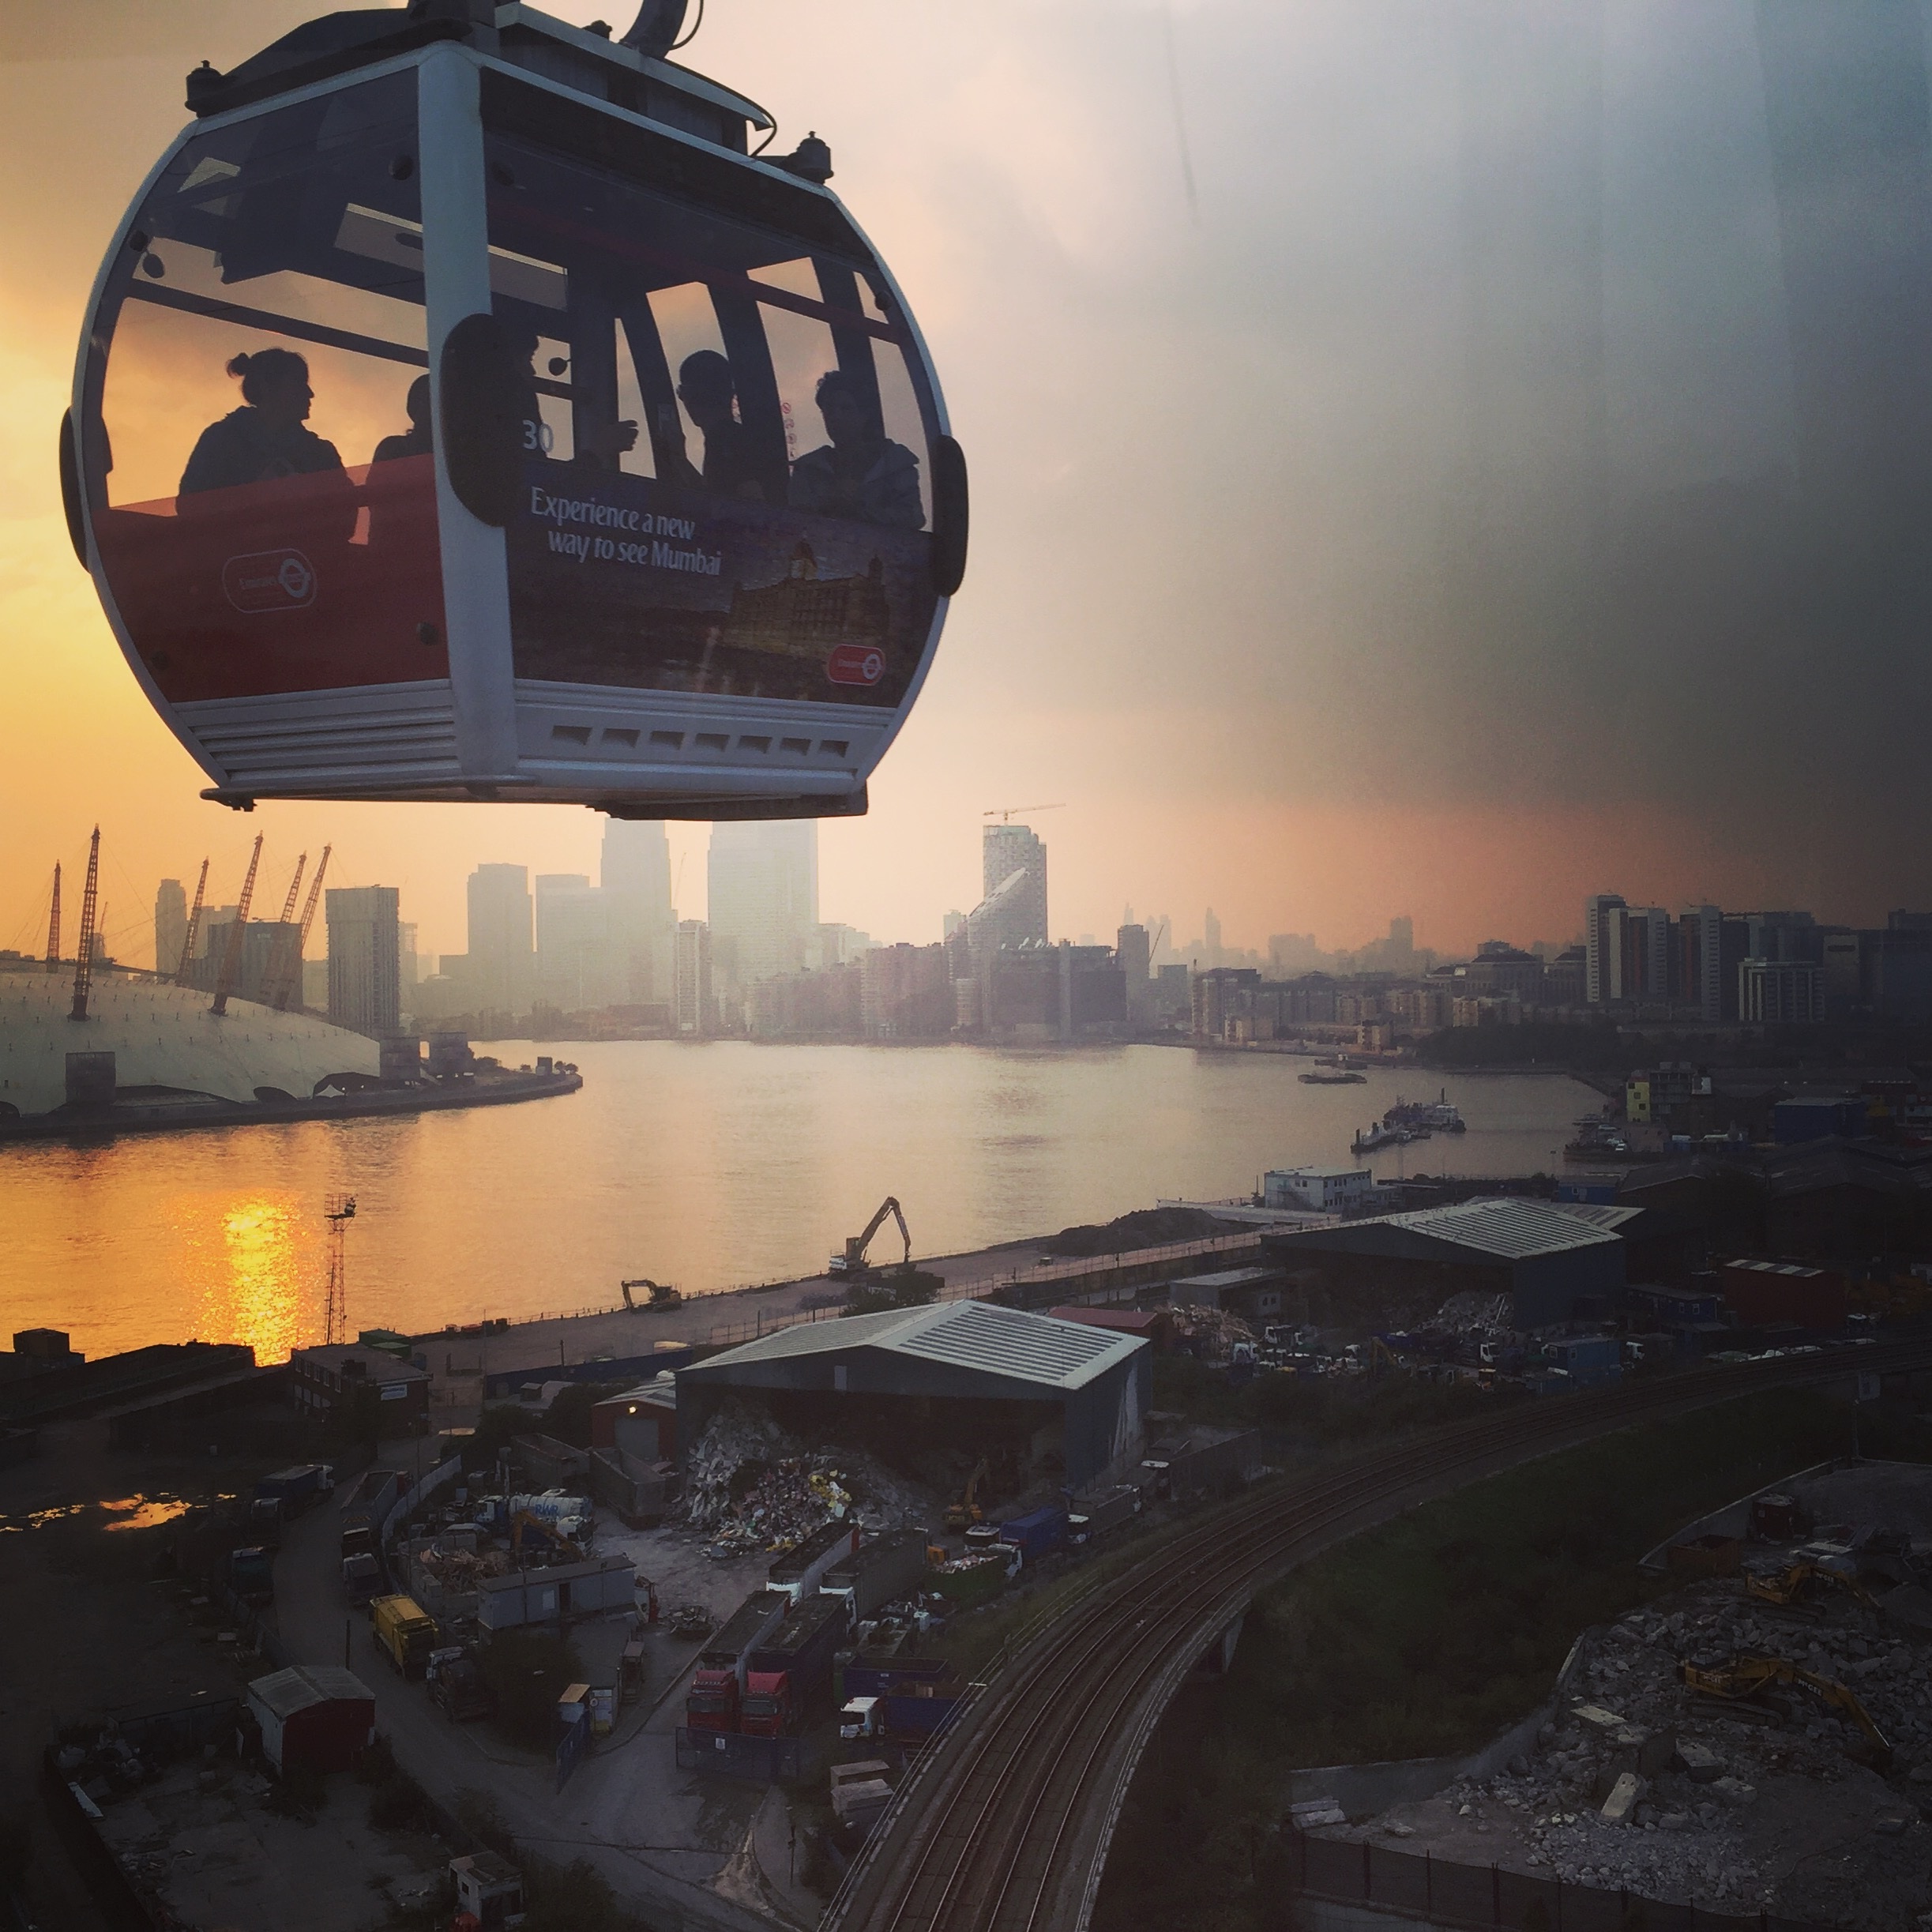
sunset, skyline, river, cityscape, travel, aircraft, transport, evening, reflection, vehicle, flight, tourism, cable car, england, london, britain, thames, london skyline, atmosphere of earth